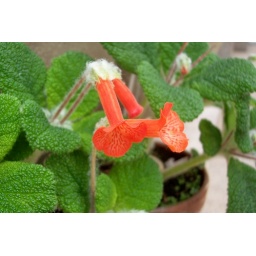
It's not like it's a special plant, but the deep red orange against vibrant green was really striking.